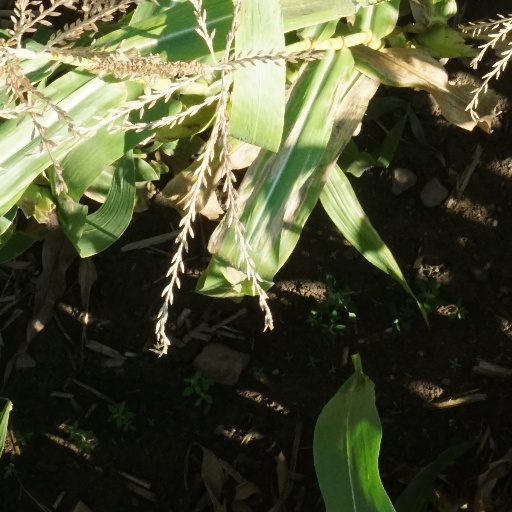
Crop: maize; corn